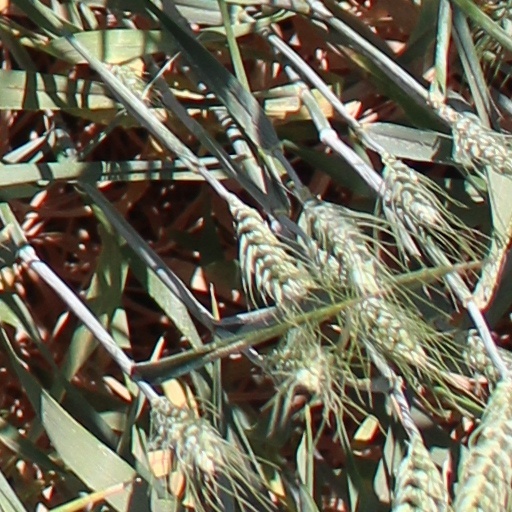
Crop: wheat